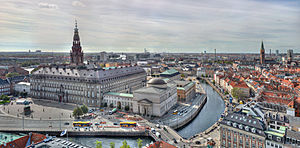
Slotsholmen
Slotsholmen med Christiansborg Slot
Slotsholmen er en ø i det centrale København. Øen er opkaldt efter de forskellige borge og slotte, der har ligget på øen siden Biskop Absalon i 1167 opførte den første borg på det sted, hvor Christiansborg Slot ligger i dag.